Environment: real
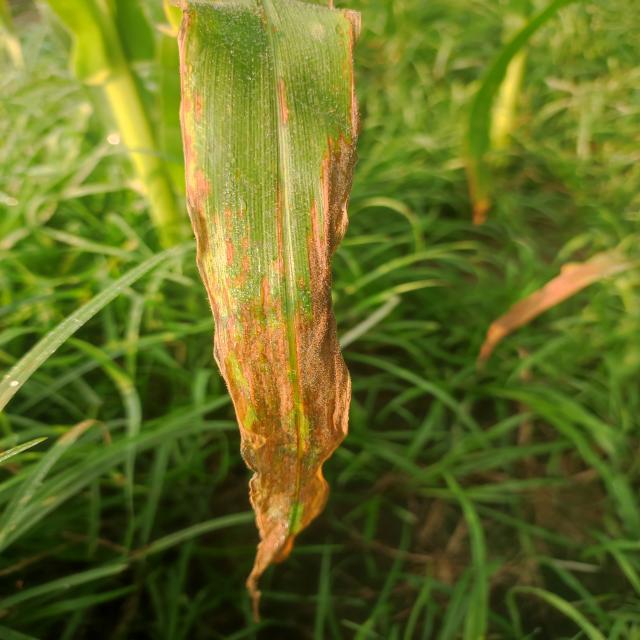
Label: nitrogen_deficiency